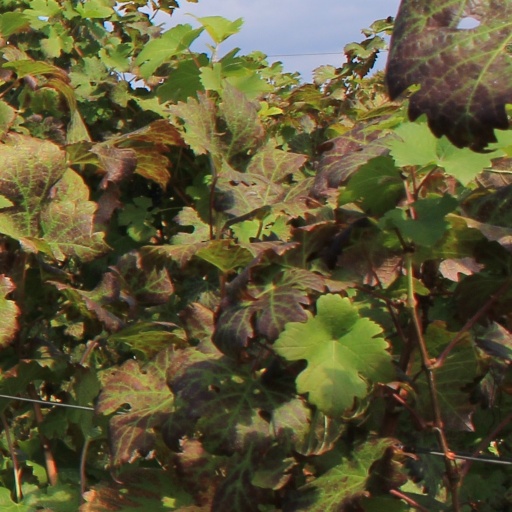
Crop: grape